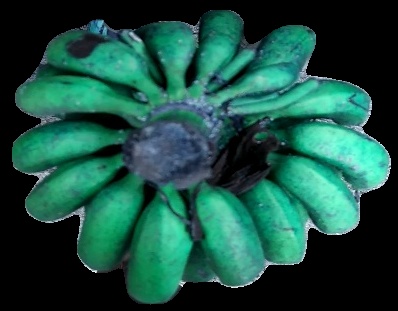
Variety: rasbale
Grade: grade3